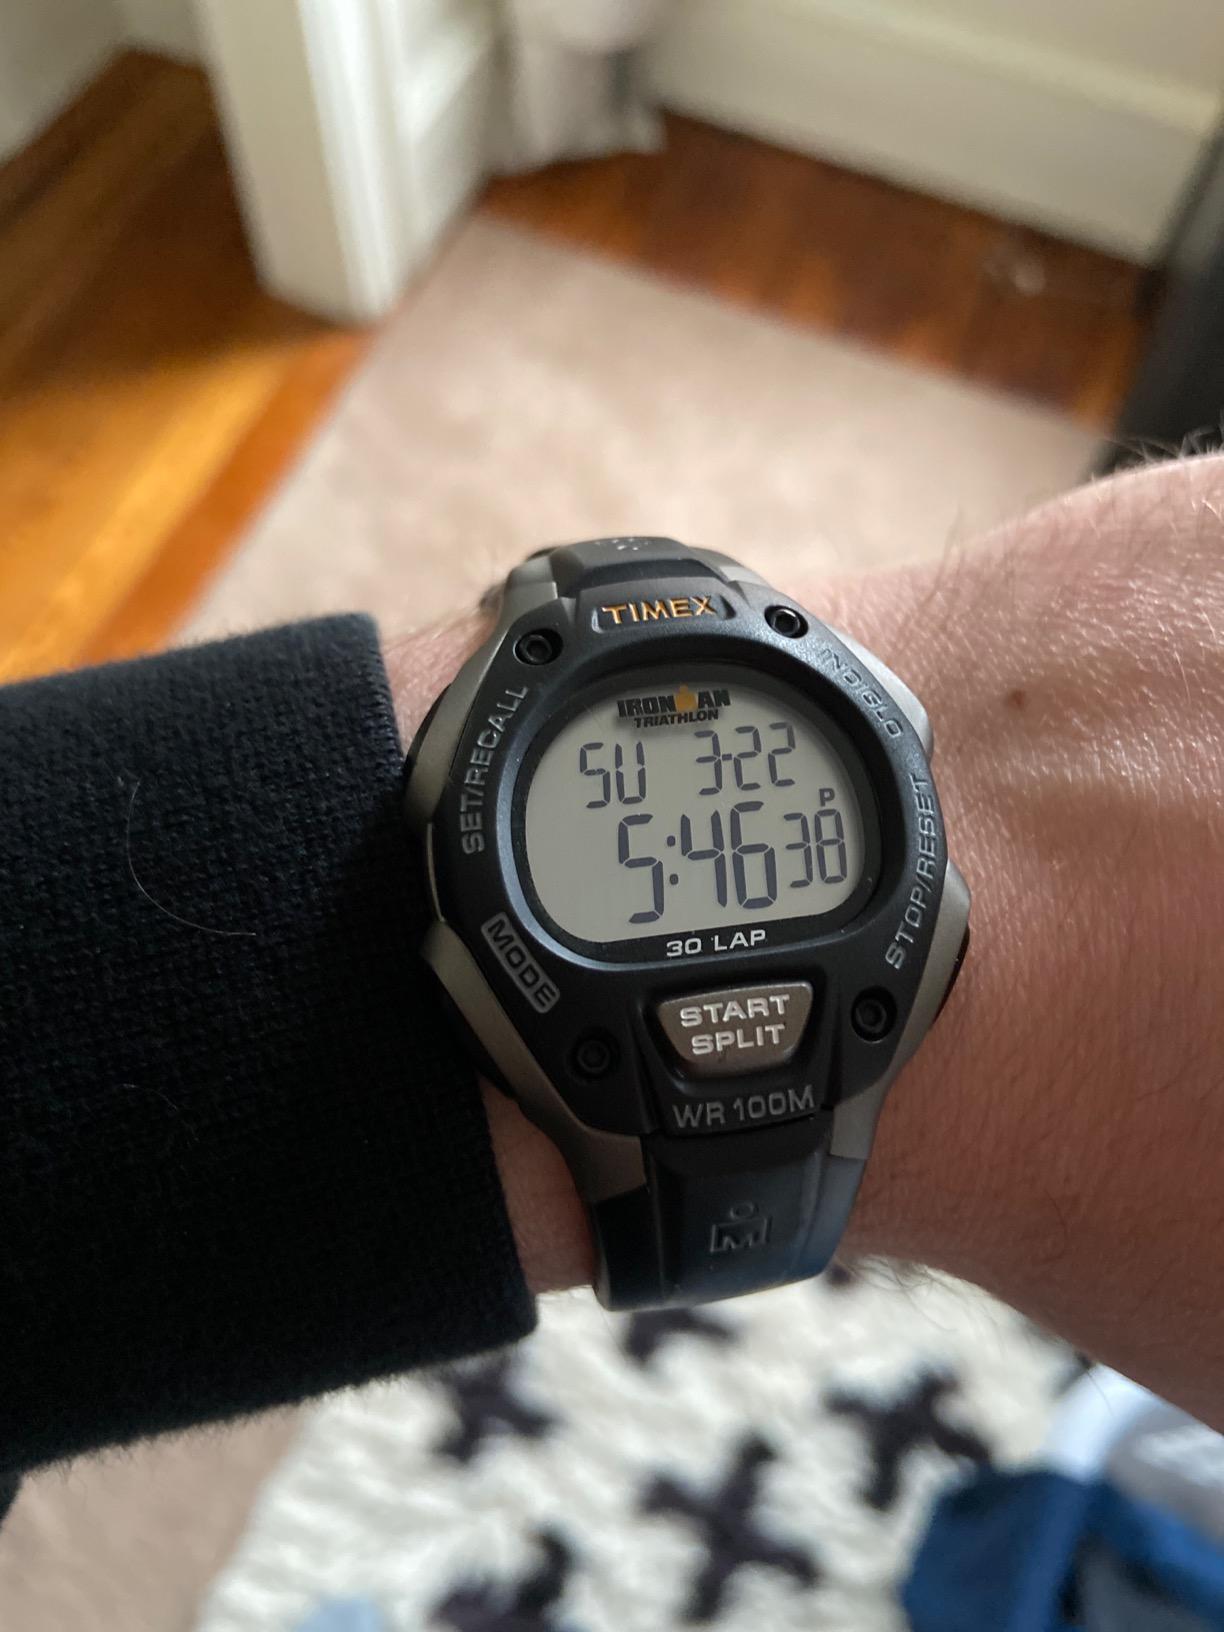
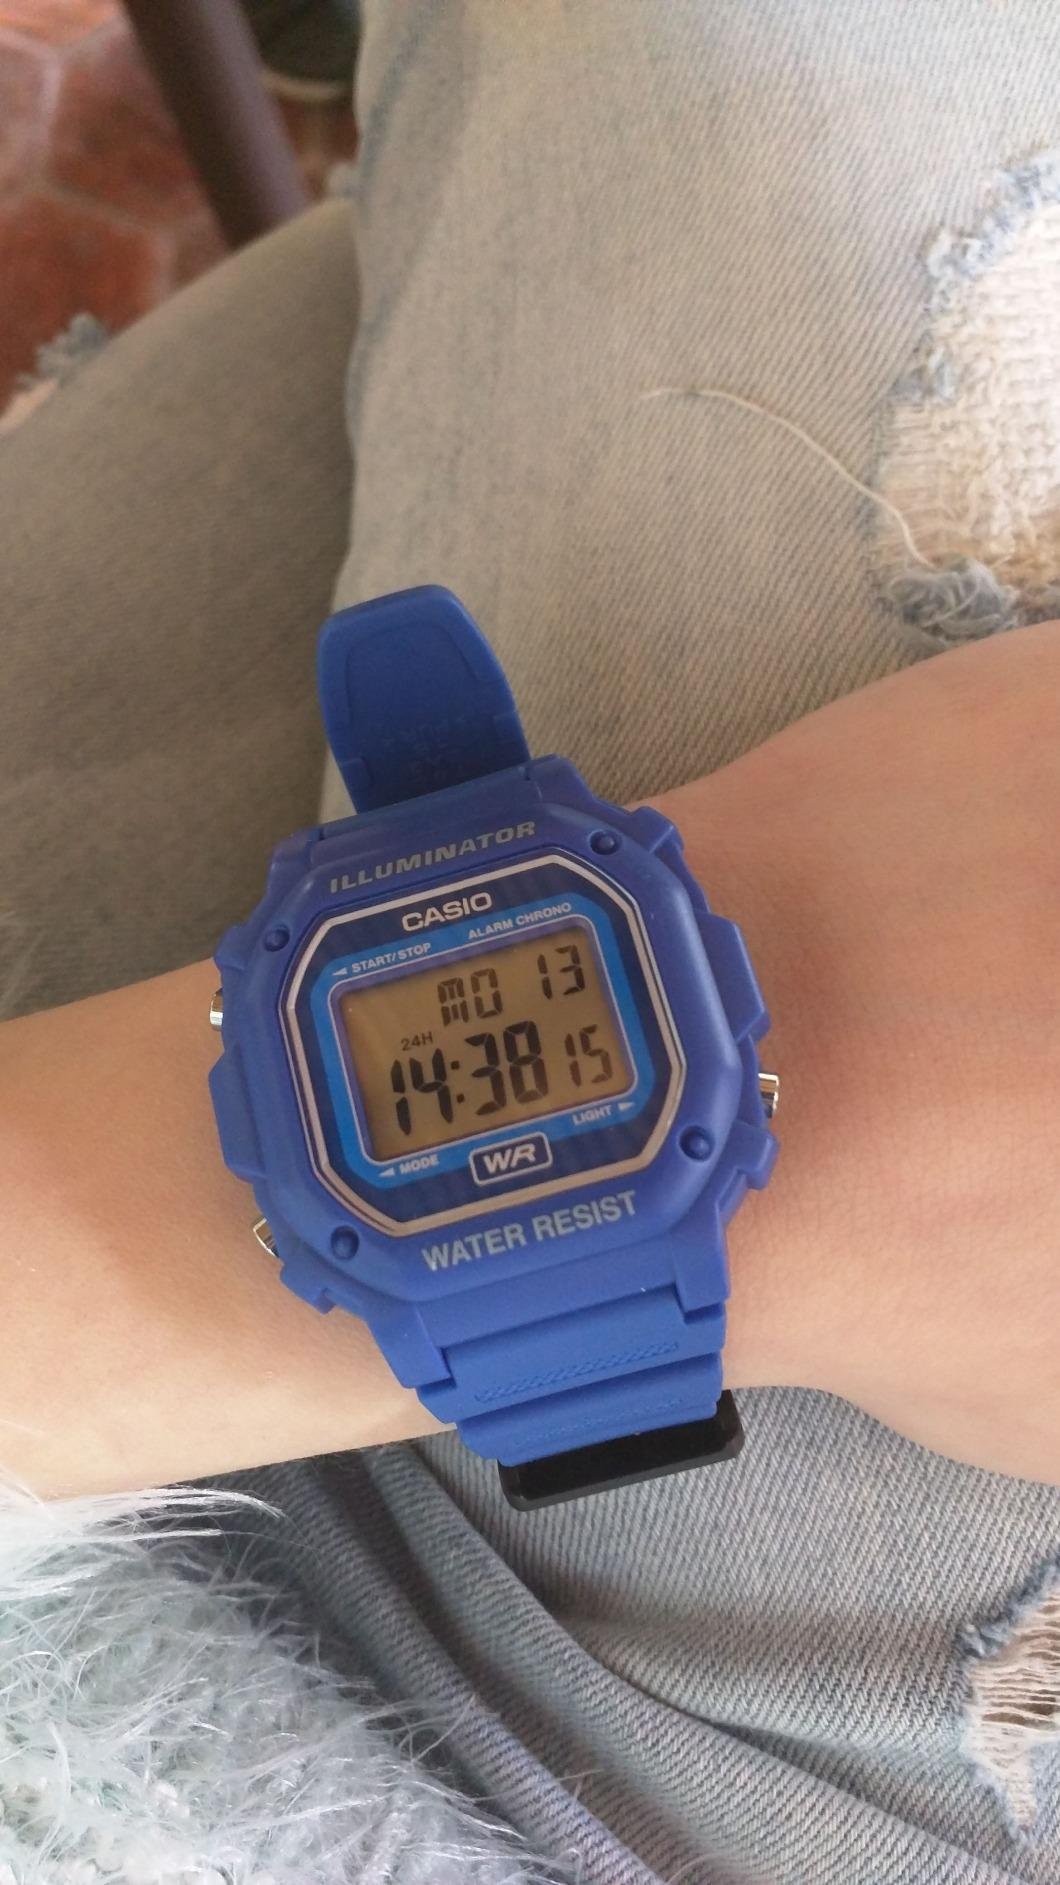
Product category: accessories_watch
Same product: no